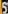
Number: 5